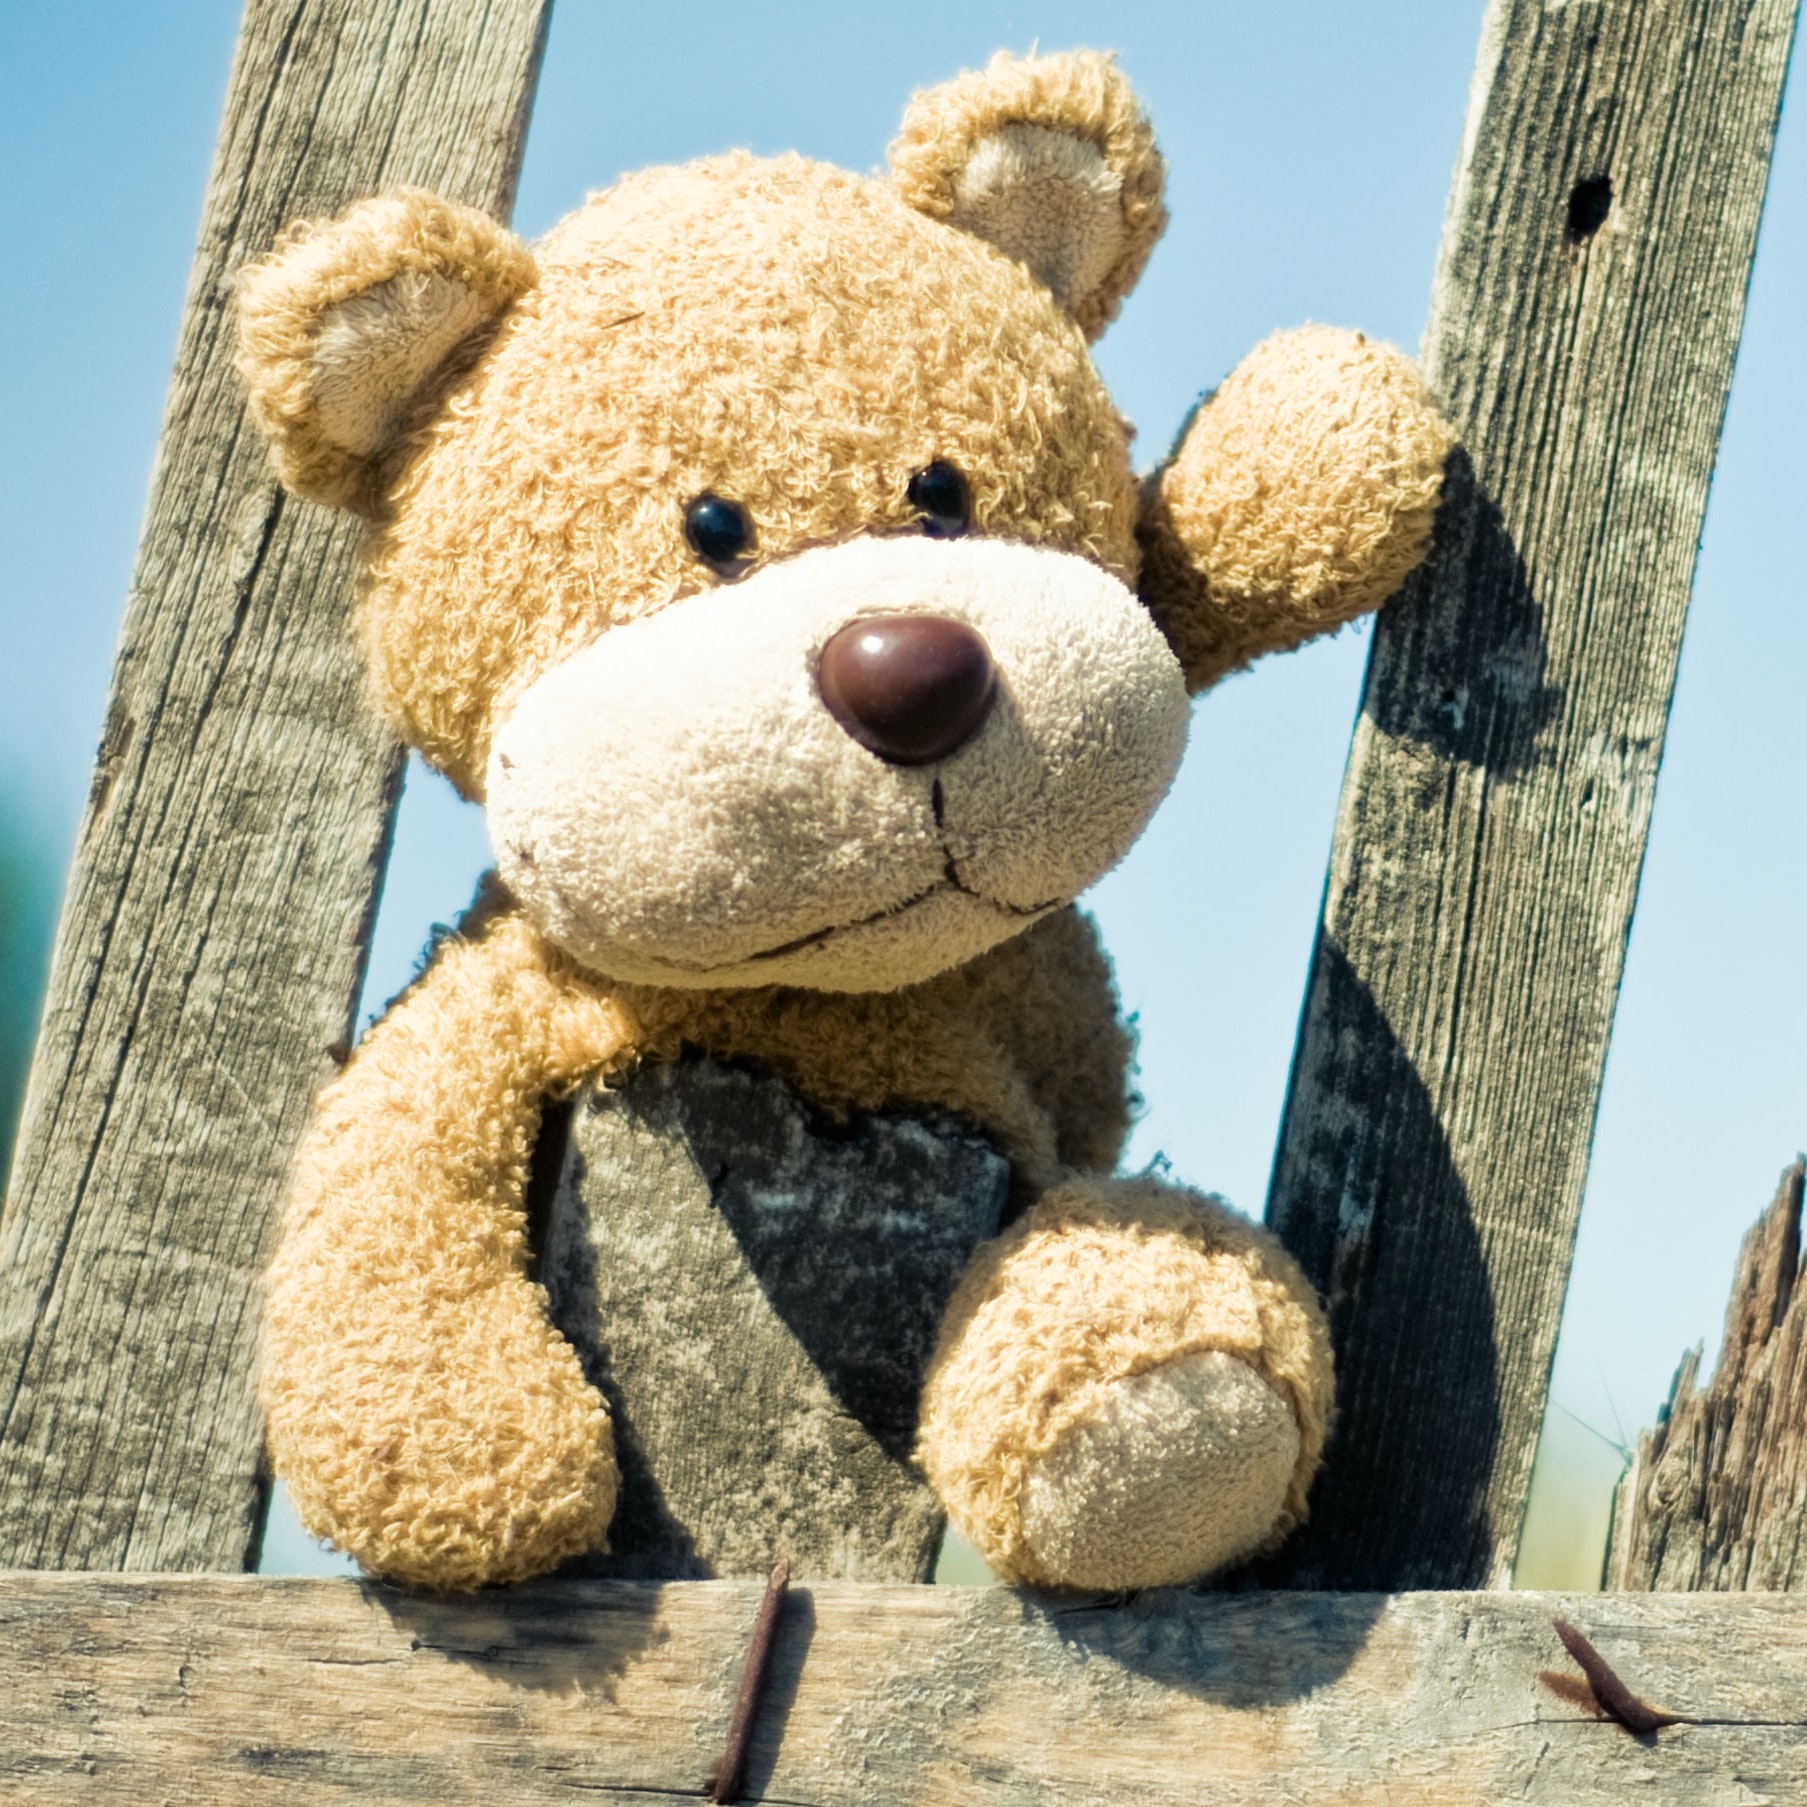
Concept: teddybear